IBM 3270

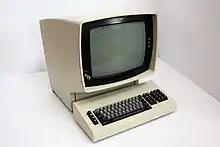
IBM 3277 Model 2

The IBM 3270 is a family of block oriented display and printer computer terminals introduced by IBM in 1971 and normally used to communicate with IBM mainframes. The 3270 was the successor to the IBM 2260 display terminal. Due to the text color on the original models, these terminals are informally known as "green screen" terminals. Unlike a character-oriented terminal, the 3270 minimizes the number of I/O interrupts required by transferring large blocks of data known as data streams, and uses a high speed proprietary communications interface, using coaxial cable.